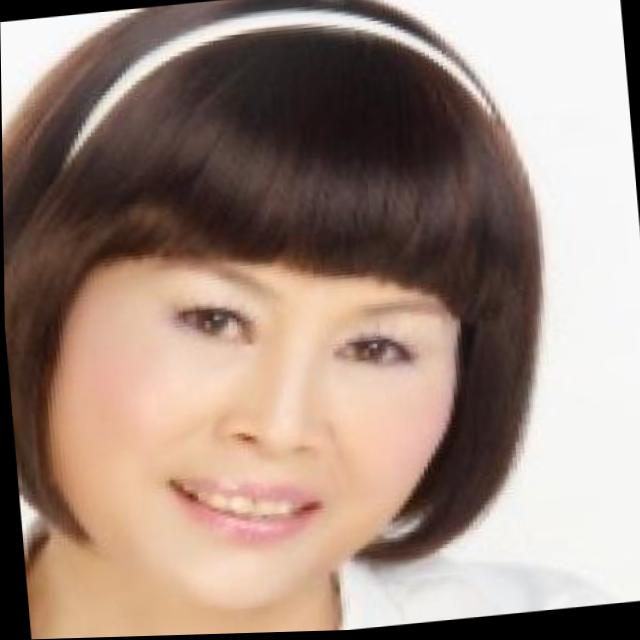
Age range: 45-64